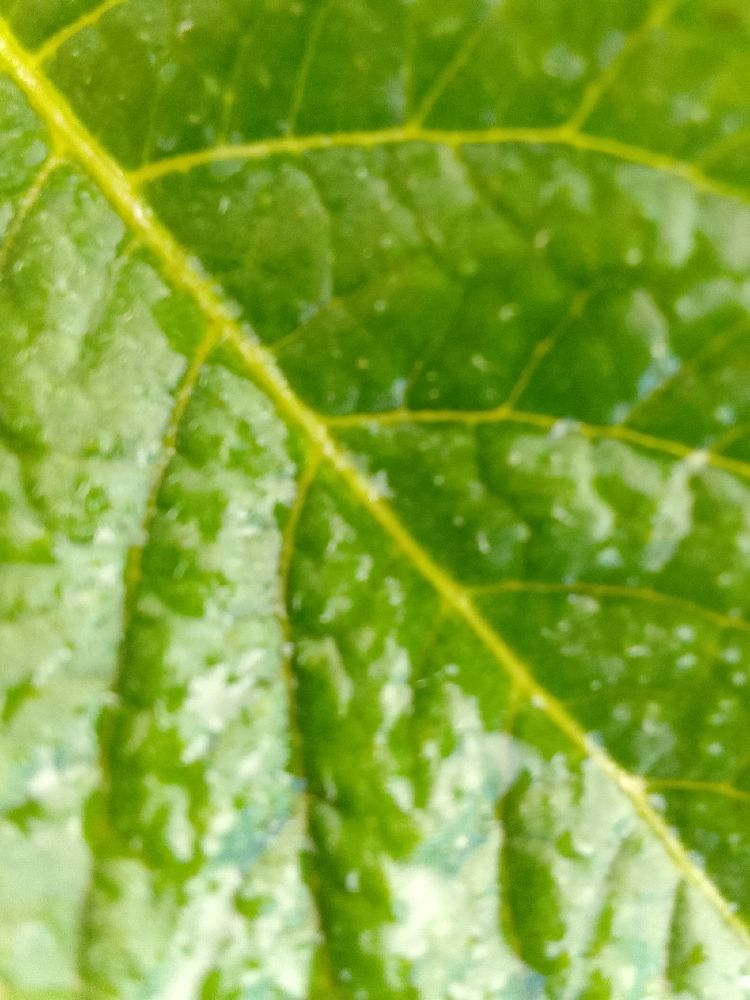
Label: Healthy